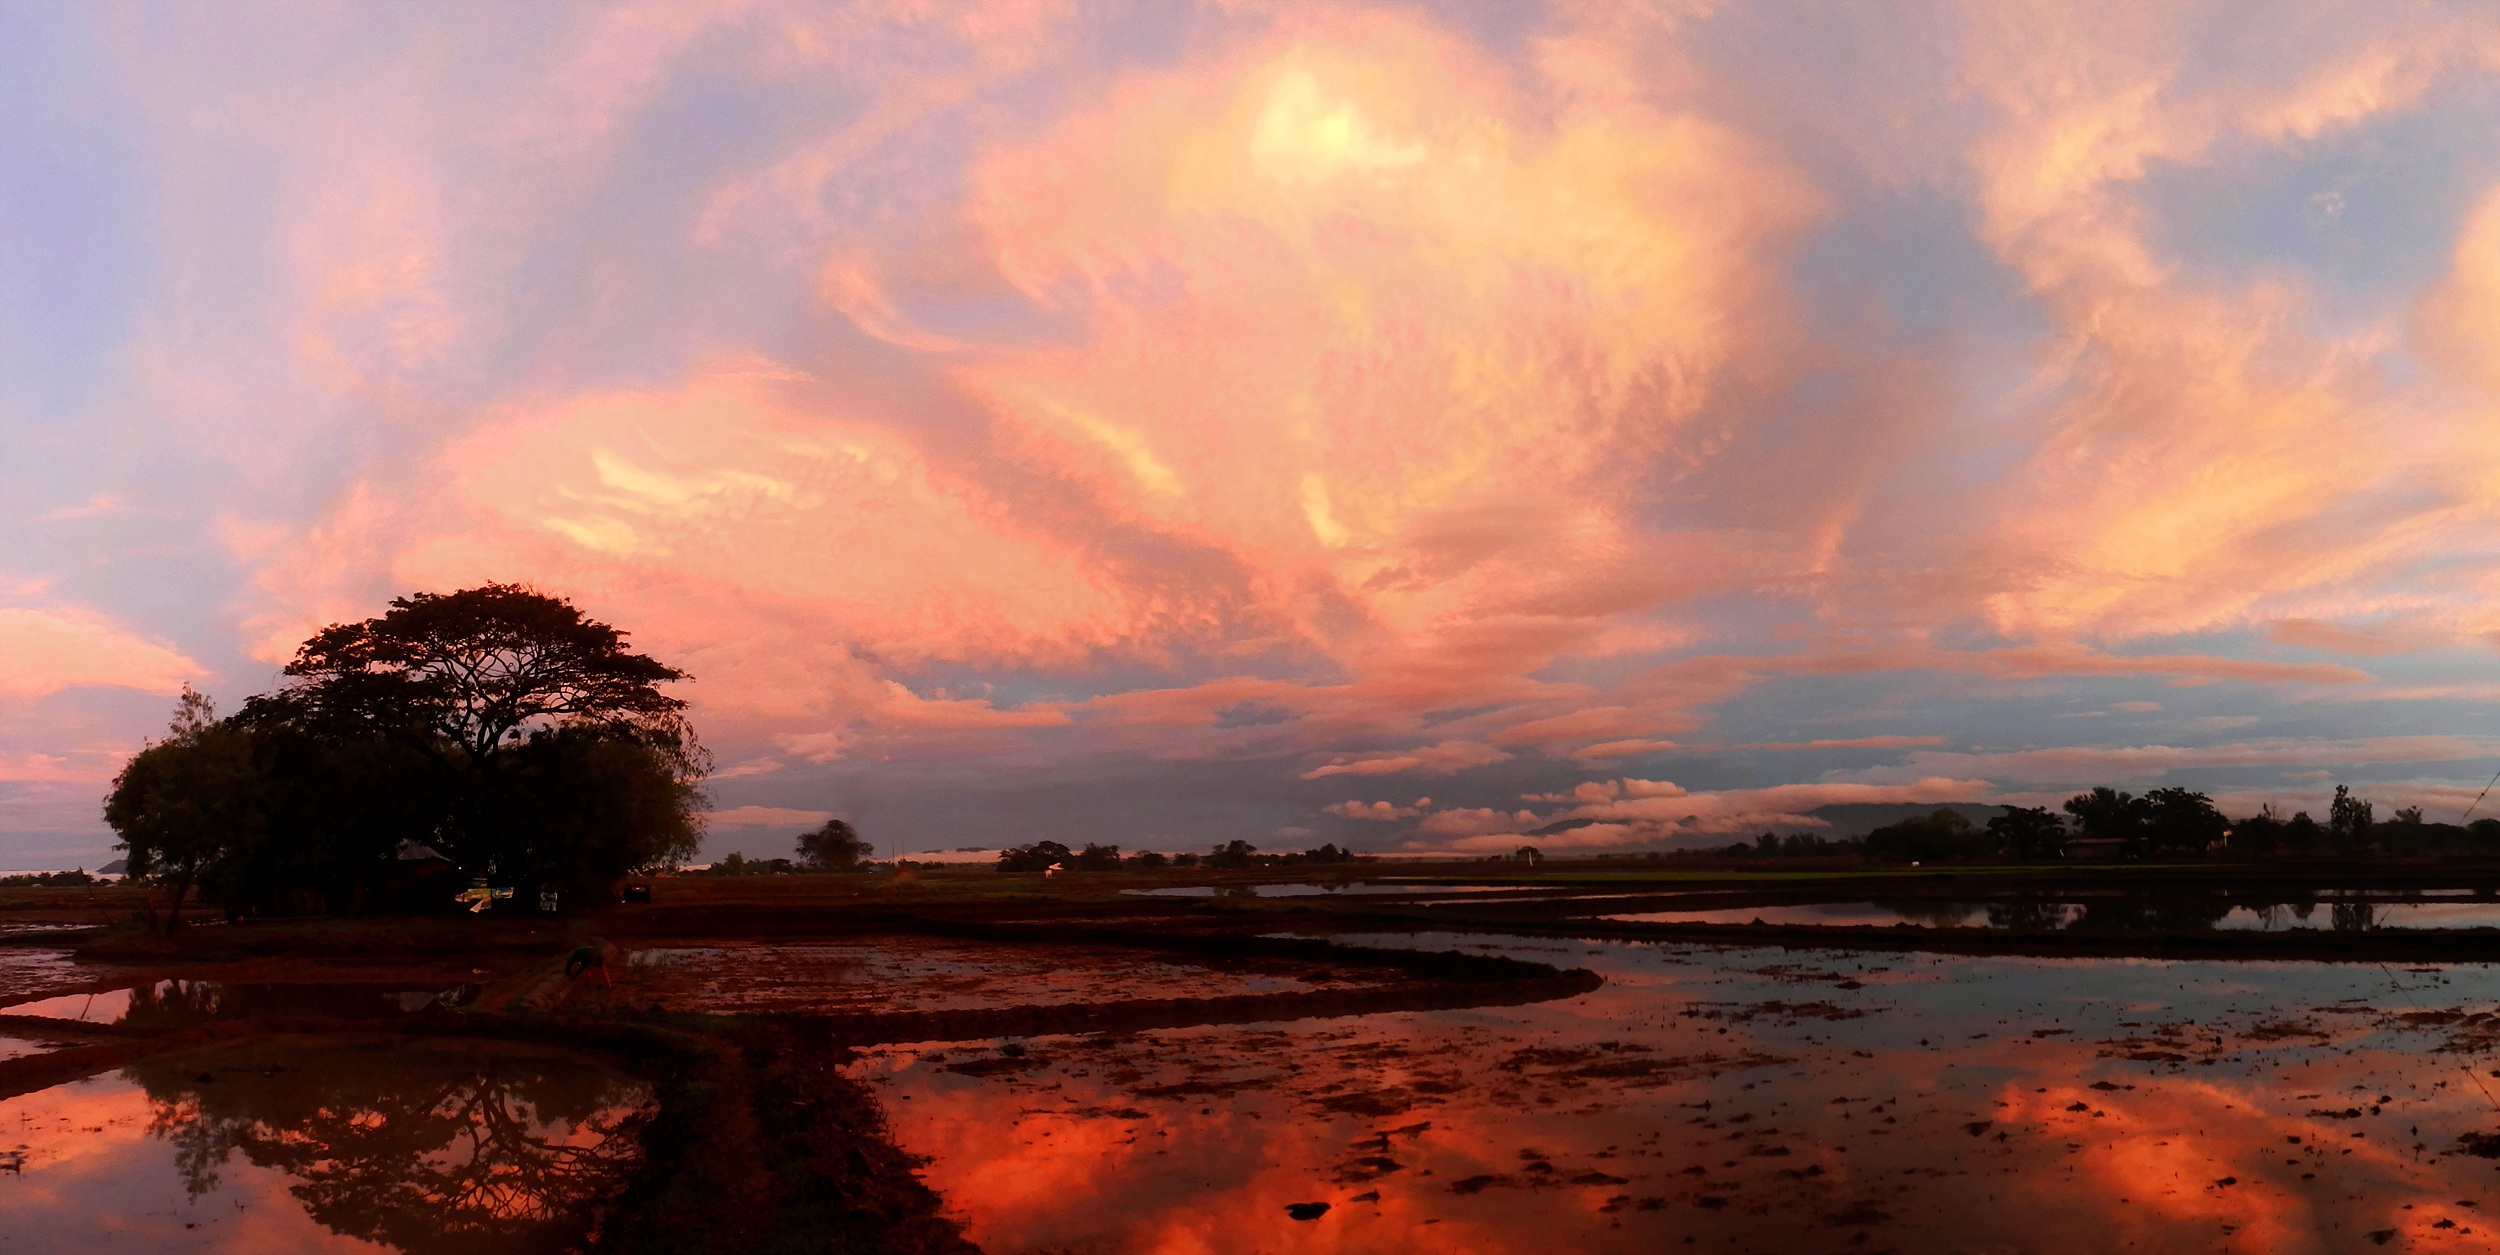
landscape, sea, coast, nature, horizon, cloud, sky, sunshine, sunrise, sunset, sunlight, morning, shore, wave, dawn, atmosphere, country, dusk, evening, rural, reflection, afterglow